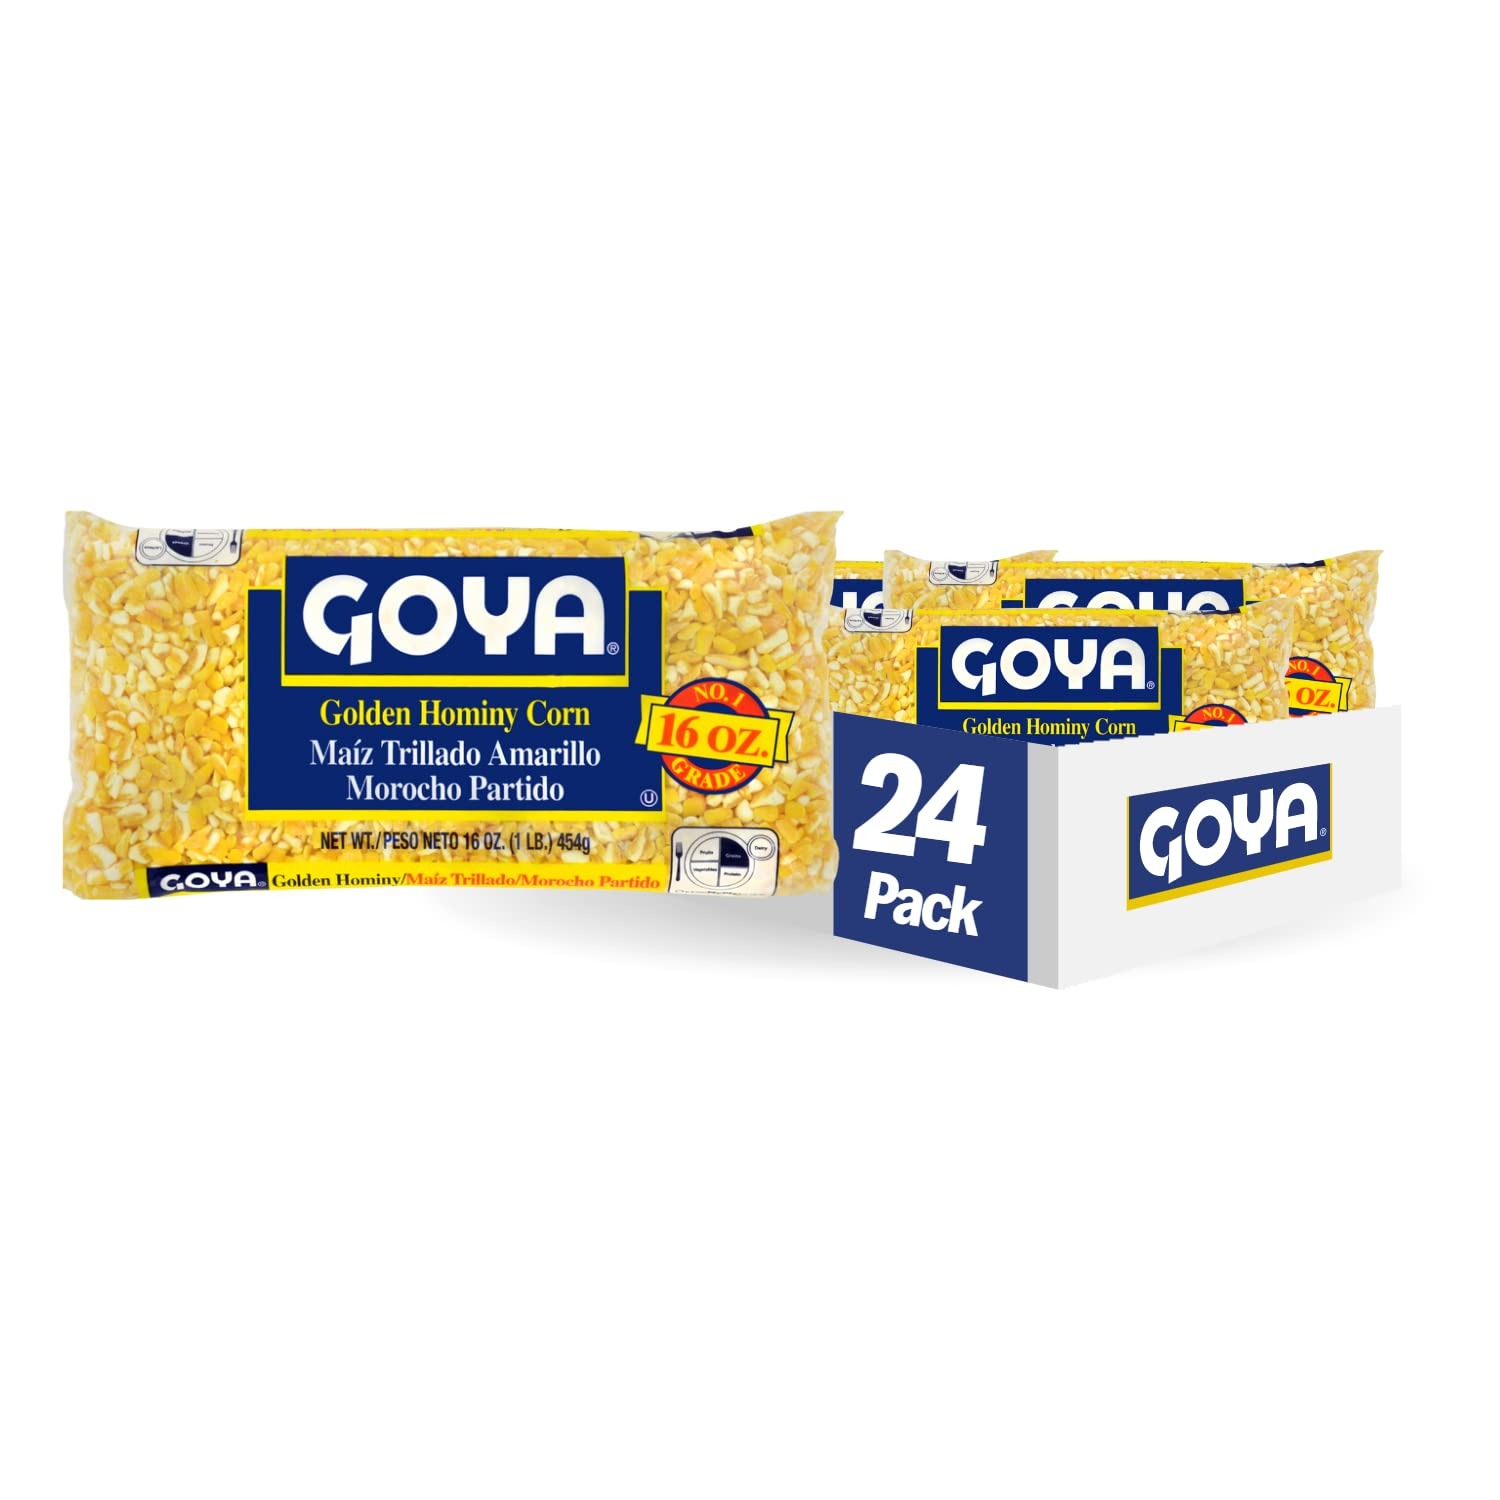
Item Name: Goya Foods Golden Hominy Corn, Dry, 16 Ounce (Pack of 24), (2498)
Bullet Point 1: VERSATILE & SMOOTH TEXTURE | GOYA Golden Hominy Corn is an essential ingredient throughout South America and Mexico and usually found in soups like menudo and pozole. One of the most consumed grains in the world, GOYA Golden Hominy Corn is perfect for preparing delicious arepas, empanadas, bread dough or desserts.
Bullet Point 2: EXCELLENT DIET COMPATIBILITY | No Sugar Added, Vegan and Kosher. Golden Hominy Corn is a Fat Free, Saturated Fat Free, 0g Trans Fat, Cholesterol Free and Sodium Free Food.
Bullet Point 3: QUICK COOKING | GOYA Golden Hominy Corn is an indispensable ingredient in homemade soups, stews, salads and countless Latin recipes.
Bullet Point 4: PREMIUM QUALITY | If it's Goya... it has to be good! | ¡Si es Goya... tiene que ser bueno!
Bullet Point 5: PACK OF 24: 16 OZ BAGS | Enjoy GOYA's line of Dry Beans, Peas and Grains on Amazon Fresh, Amazon Retail and Prime Pantry
Value: 384.0
Unit: Ounce

Price: 59.99